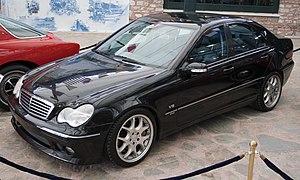
La Mercedes-Benz Classe C est une gamme d'automobile familiale du constructeur allemand Mercedes-Benz existant en berline, break, coupé et cabriolet. Quatre générations se succèdent, lancées en 1993 puis en 2000, en 2007 et enfin en 2014. La première Classe C, datant de 1993, remplace la Mercedes-Benz 190.